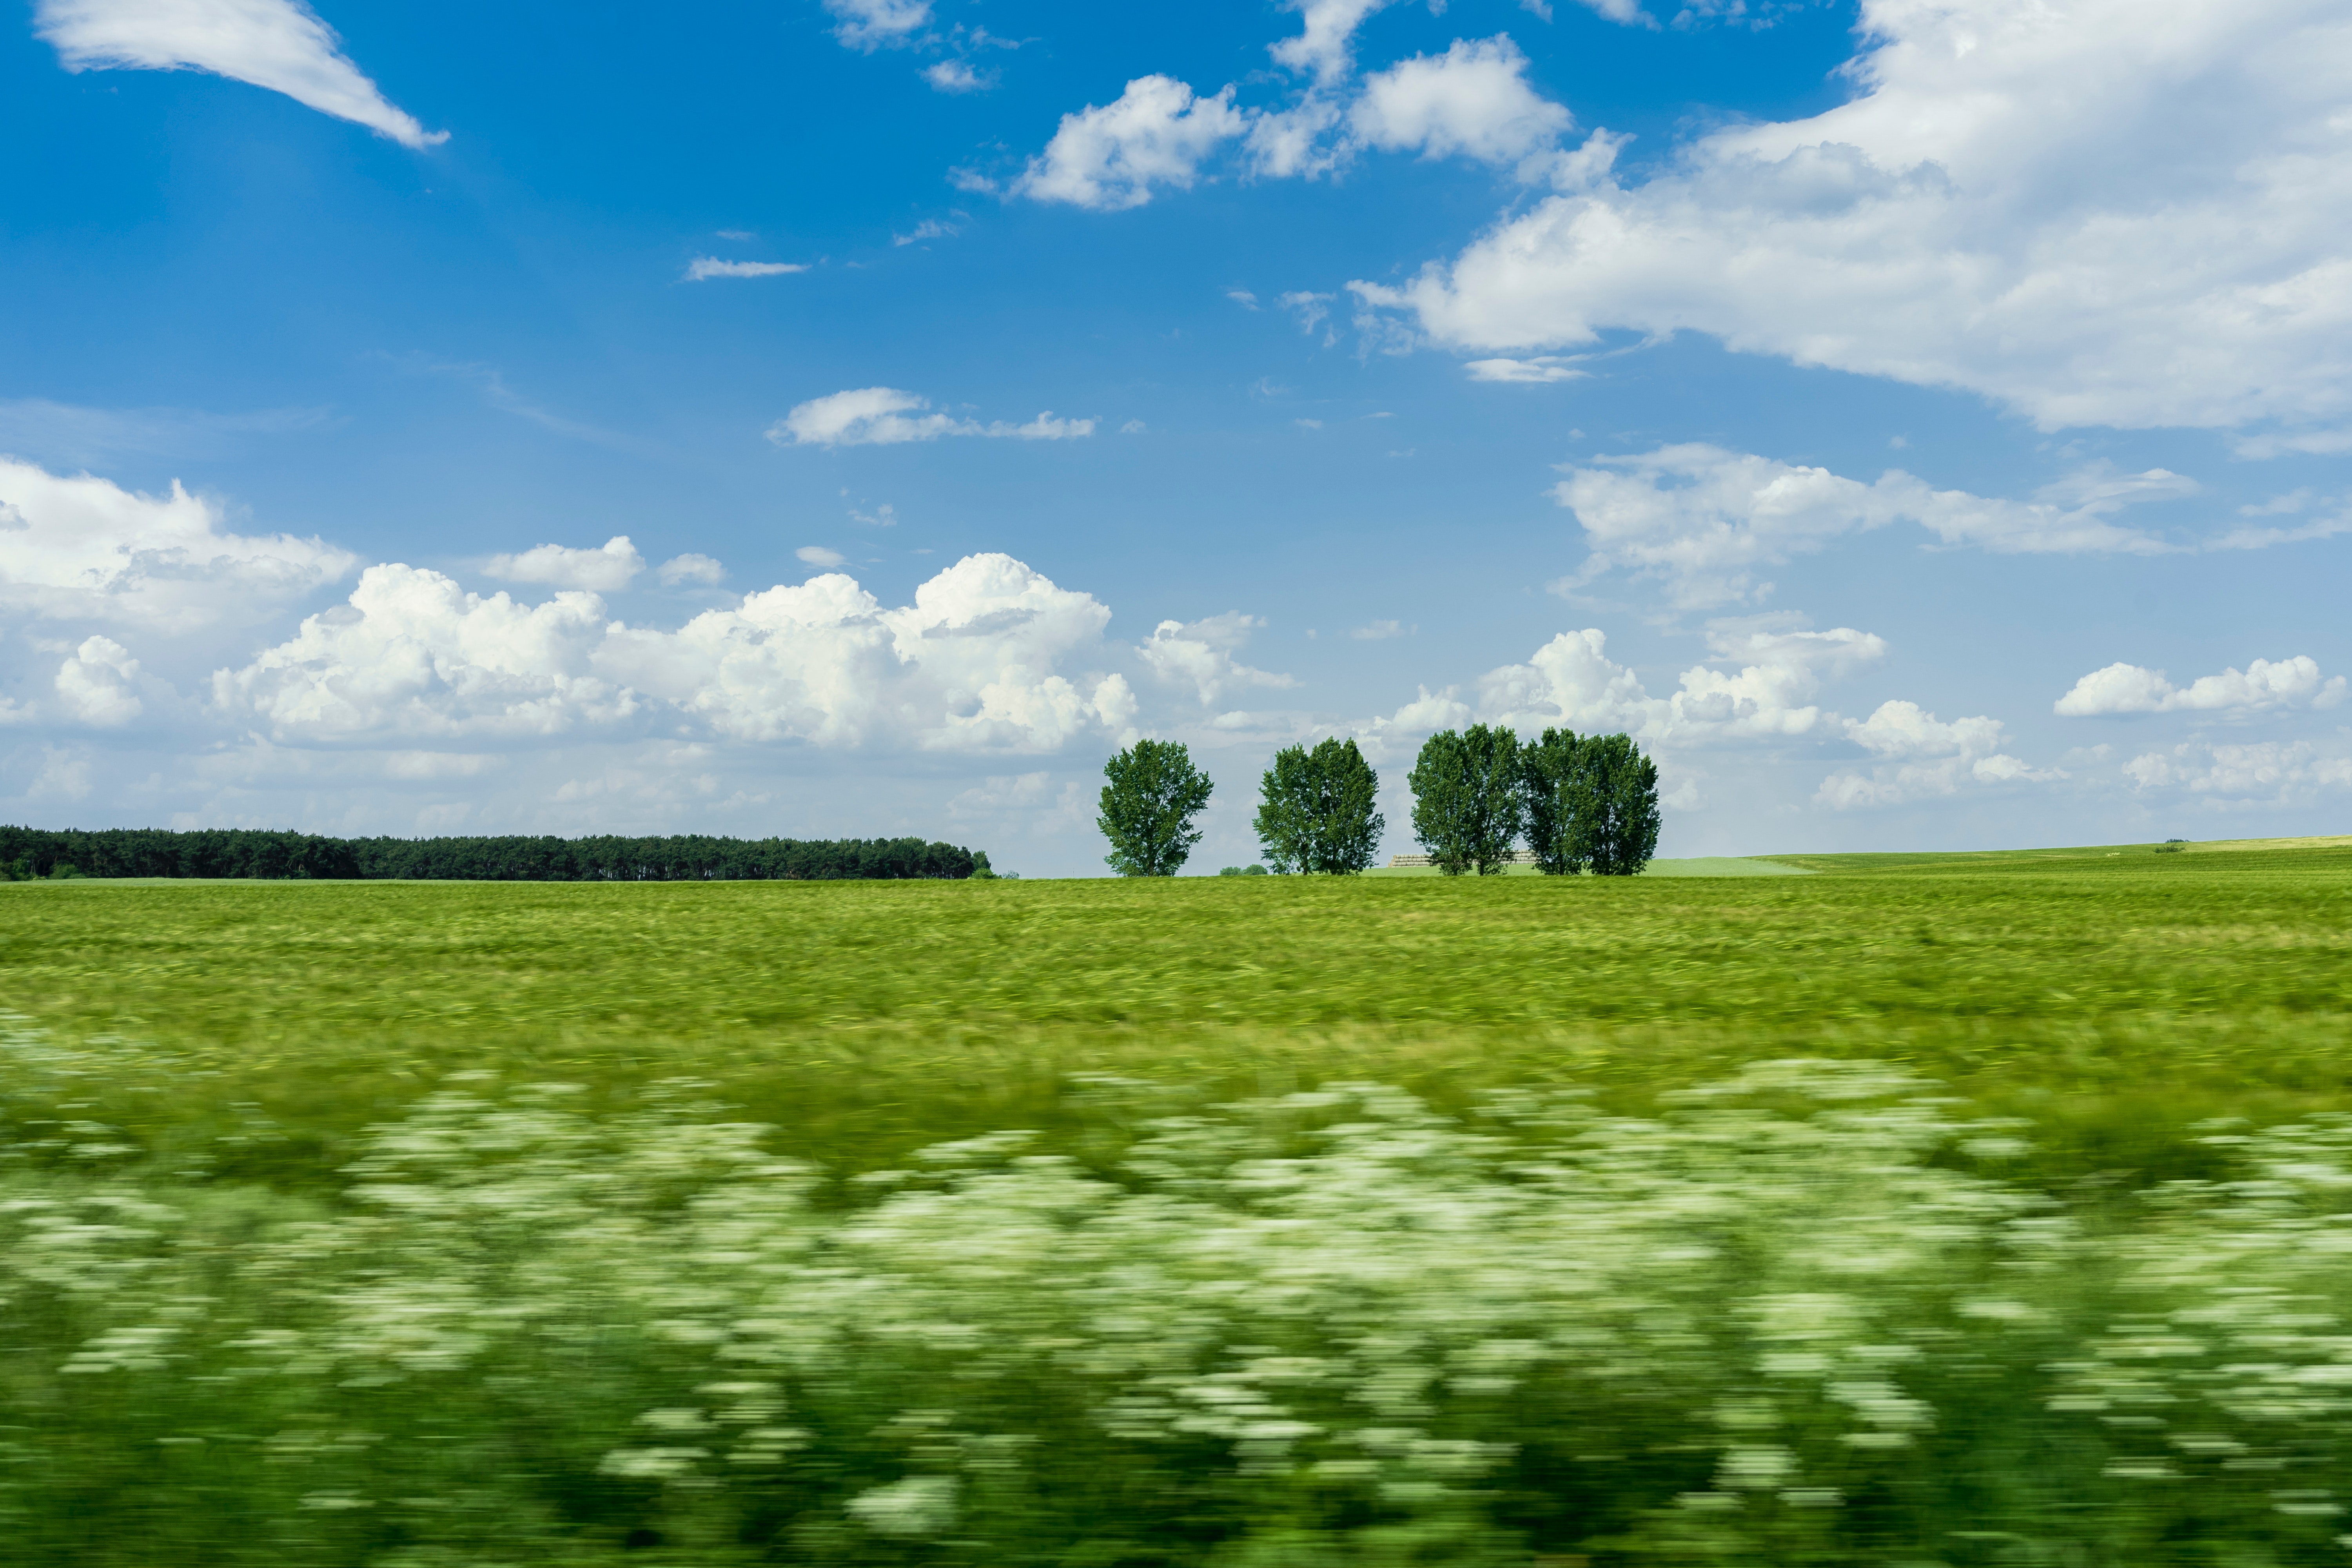
natural landscape, grassland, field, nature, sky, meadow, natural environment, green, pasture, daytime, plain, prairie, grass, cloud, crop, land lot, plant, tree, agriculture, grass family, spring, rural area, summer, landscape, cumulus, wildflower, farm, cash crop, flower, horizon, meteorological phenomenon, plantation